Hydroponics

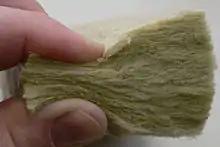
Rock wool

This method can be set up in various configurations. In its simplest form, a nutrient-and-water solution is manually applied one or more times per day to a container of inert growing media, such as rockwool, perlite, vermiculite, coco fibre, or sand. In a slightly more complex system, it is automated with a delivery pump, a timer and irrigation tubing to deliver nutrient solution with a delivery frequency that is governed by the key parameters of plant size, plant growing stage, climate, substrate, and substrate conductivity, pH, and water content.